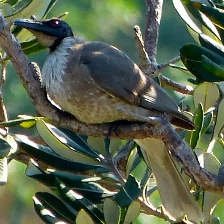
Species: NOISY FRIARBIRD
Scientific name: PHILEMON CORNICULATUS